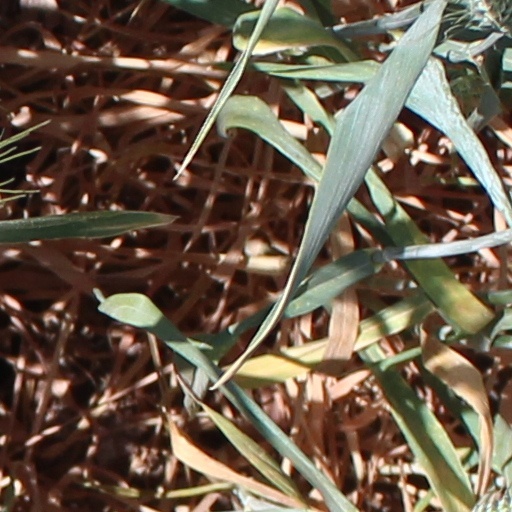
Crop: wheat